U.S. Route 151

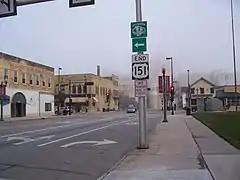
The northeast terminus at US 10 in Manitowoc

The multi-lane section of US 151 ends after turning north away from Fond du Lac and the route follows the east shore of Lake Winnebago for about half the length of the shoreline. US 151 then turns east at the intersection with WIS 55 and follows two-lane surface roads and briefly running concurrently with WIS 32 and WIS 57 in Chilton. The roadway passes through farmland throughout this section until it picks up WIS 42 just outside of Manitowoc and ends at I-43 while WIS 42 continues east into Manitowoc.